Answer in natural language. Which point is closer to the camera taking this photo, point B  or point C? Choose between the following options: C or B
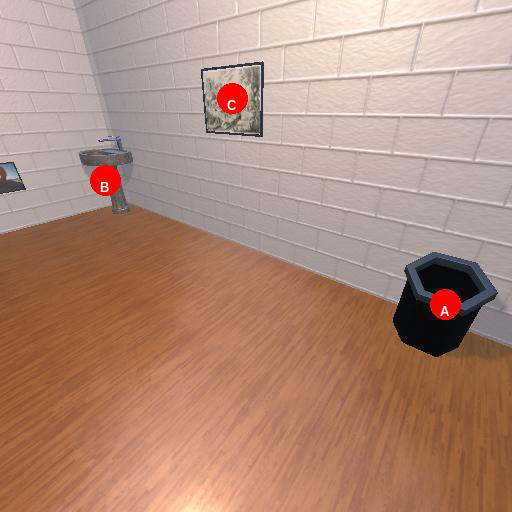
<answer>C</answer>